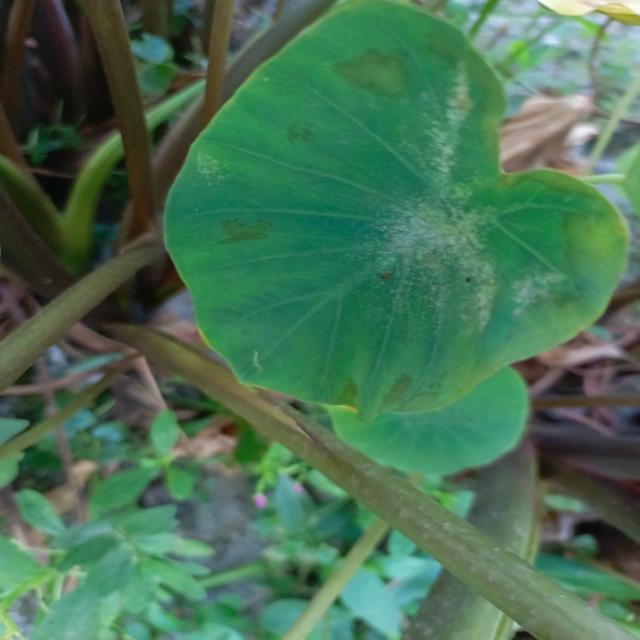
Label: Early_Blight